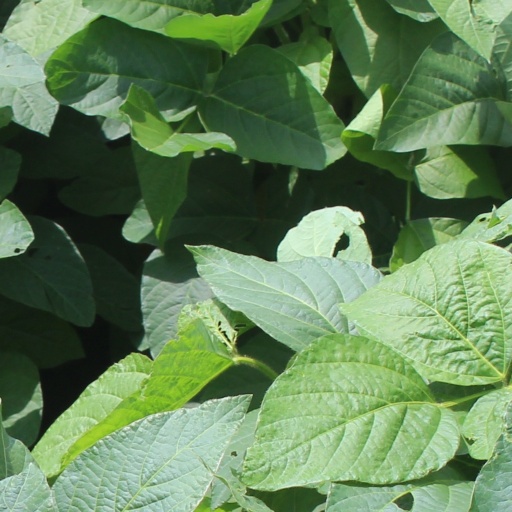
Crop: soybean